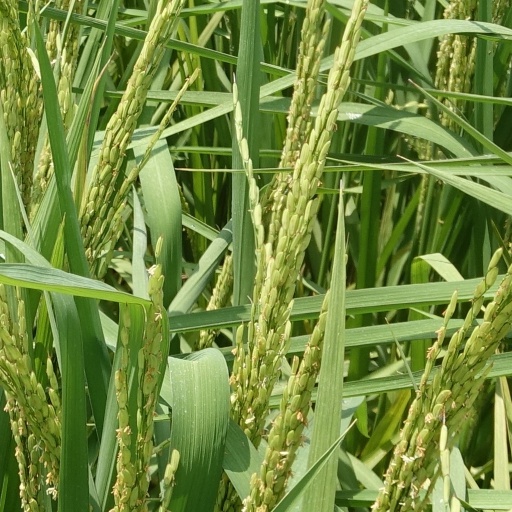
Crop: rice